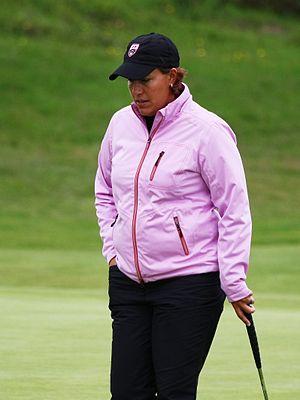
Iben Tinning, née le 4 février 1974 à Copenhague, est une golfeuse danoise